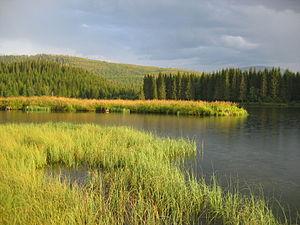
La Namsen est une rivière de Norvège, dans le comté de Nord-Trøndelag. Elle coule à travers la vallée de Namdalen, à laquelle elle donne son nom. Elle draine un bassin d'environ 6 000 km².